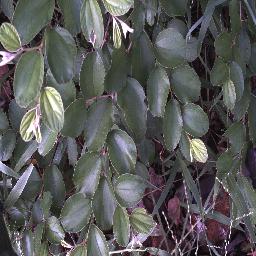
Label: chinee_apple